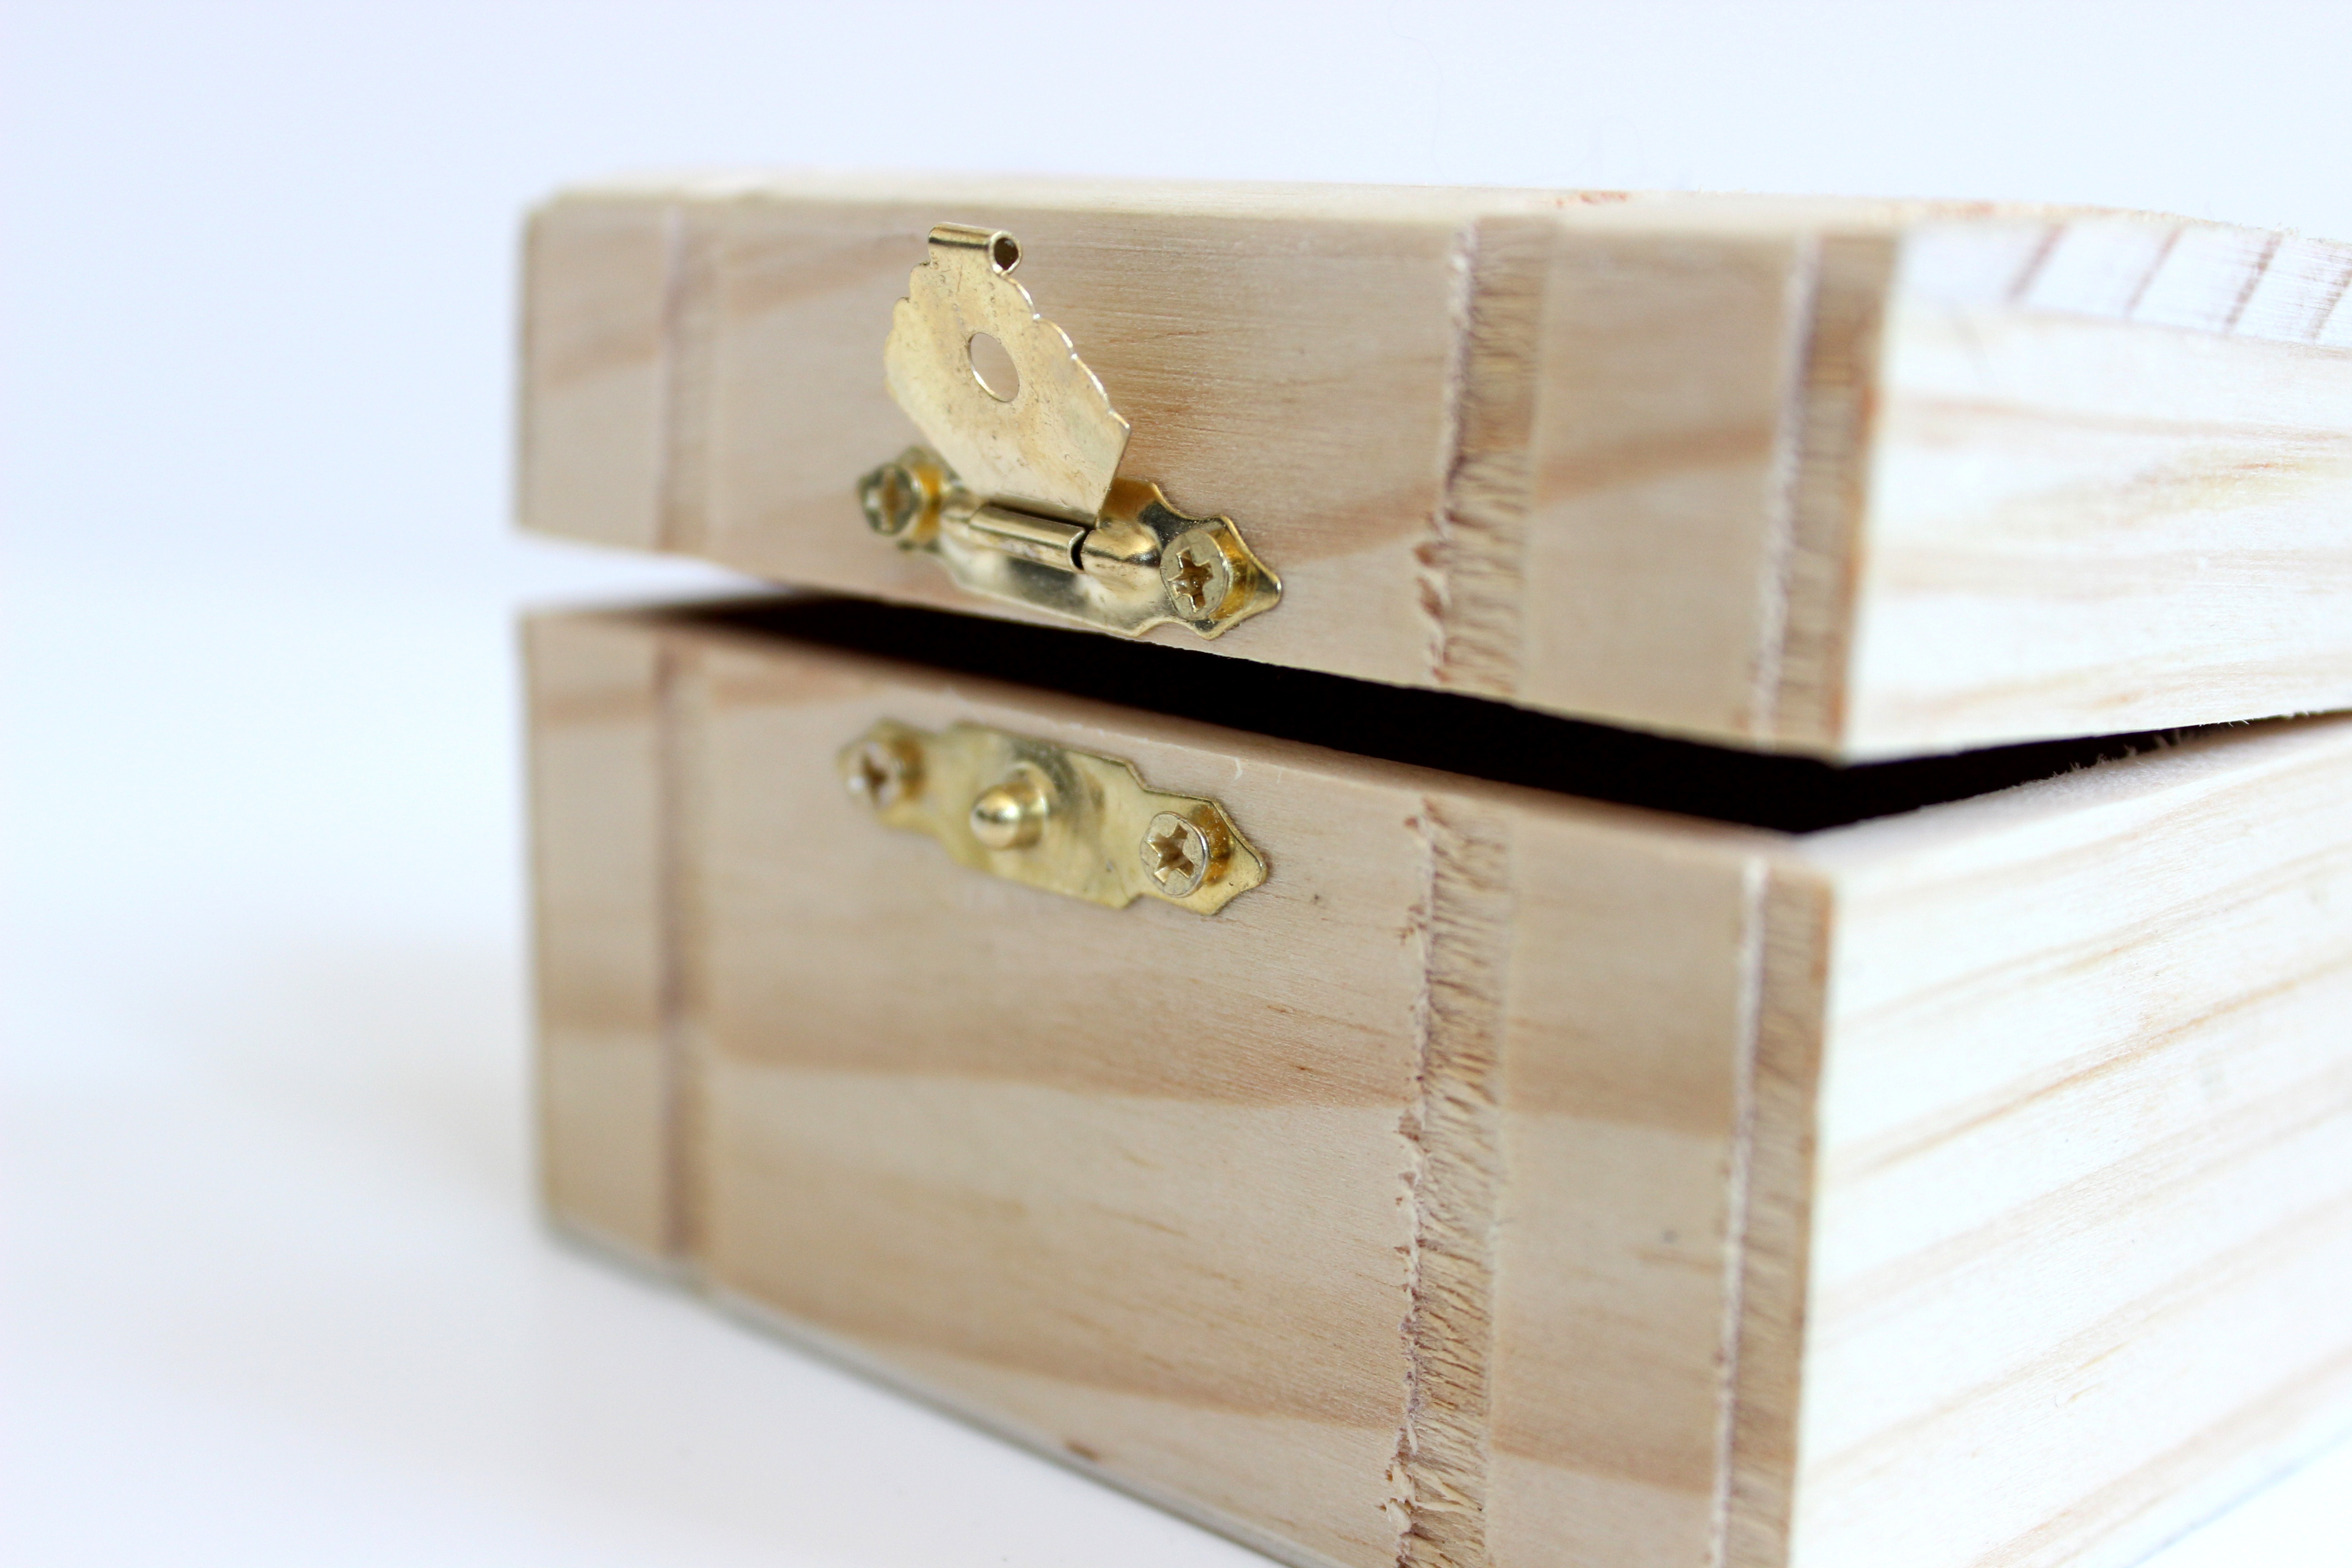
open, light, wood, trunk, old, explore, gift, symbol, key, box, craft, object, toy, security, jewelry, chest, storage, rectangle, wooden, look, saturated, nostalgic, exploration, discover, lock, souvenir, unlock, past, secret, treasure, search, safe, perception, wealth, royalty free, precious, figurative, treasure box, undo